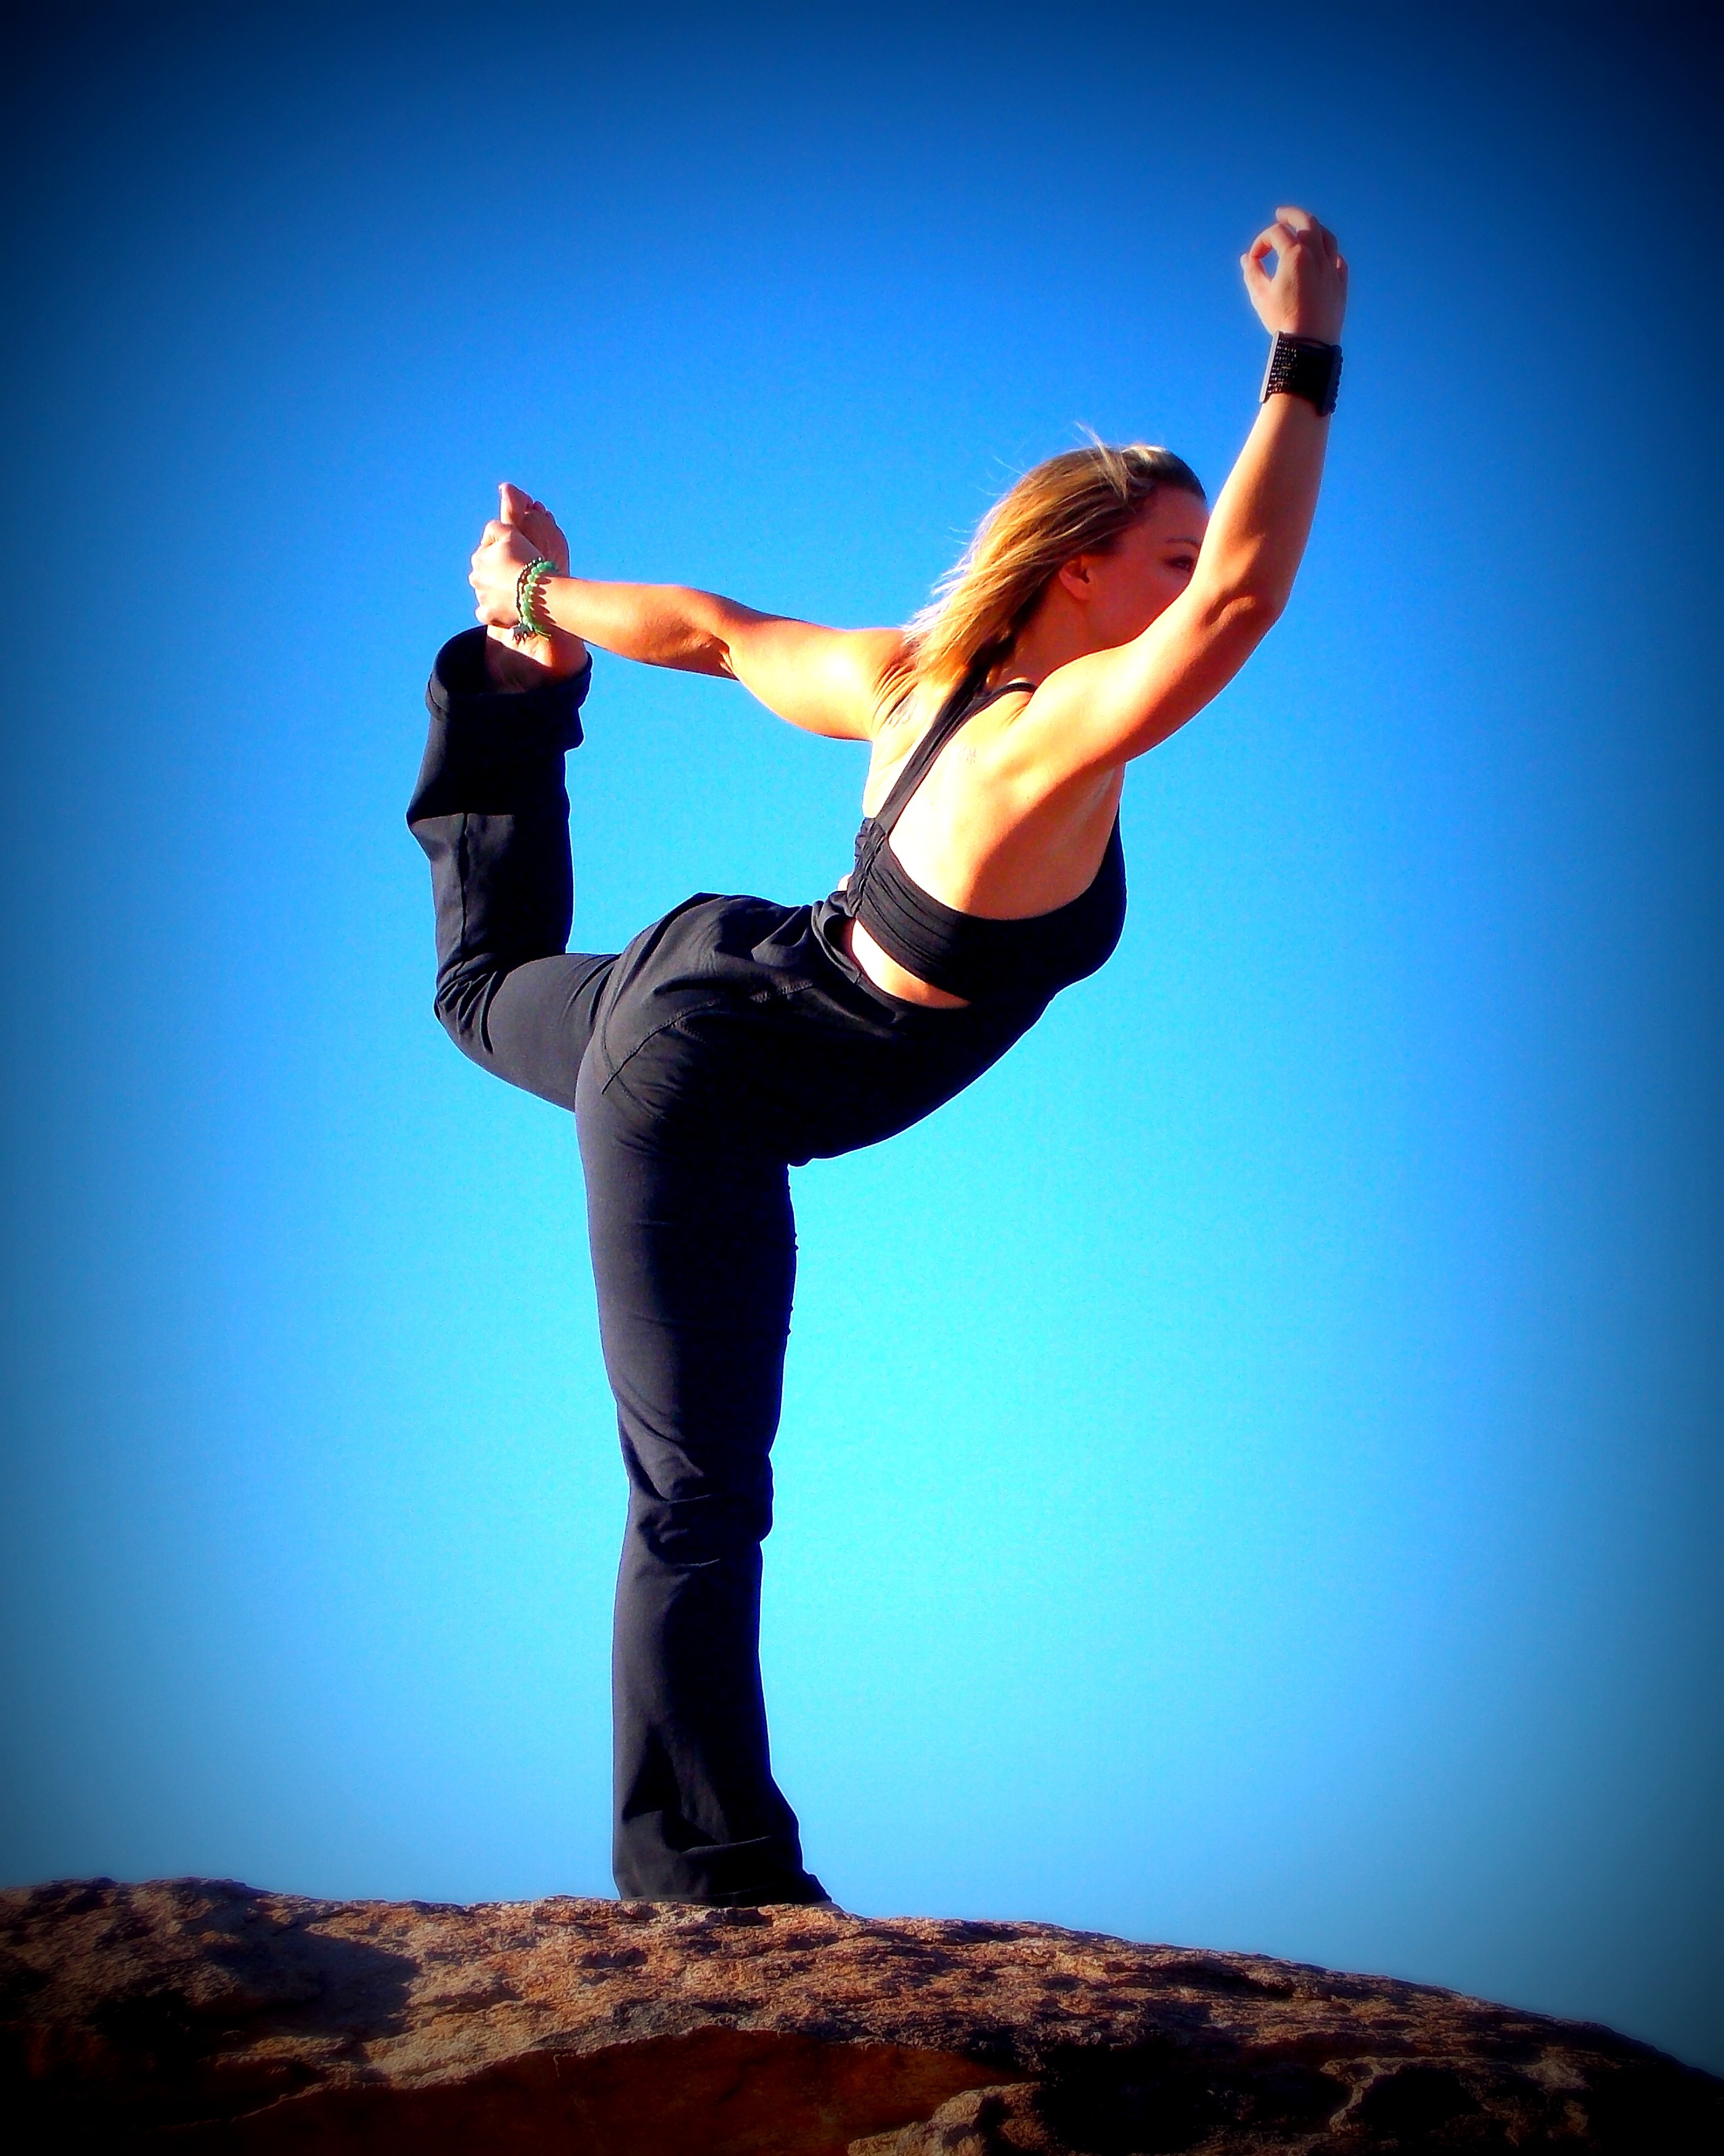
sky, girl, woman, jumping, dance, blue, fitness, blue sky, dancer, performance art, rocks, sports, stretching, yoga, entertainment, performing arts, modern dance, concert dance